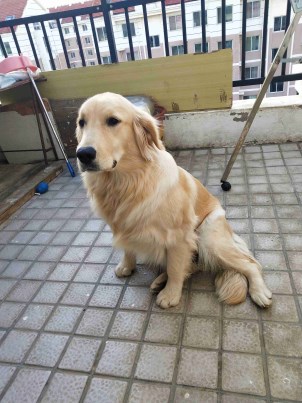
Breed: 5355-n000126-golden_retriever